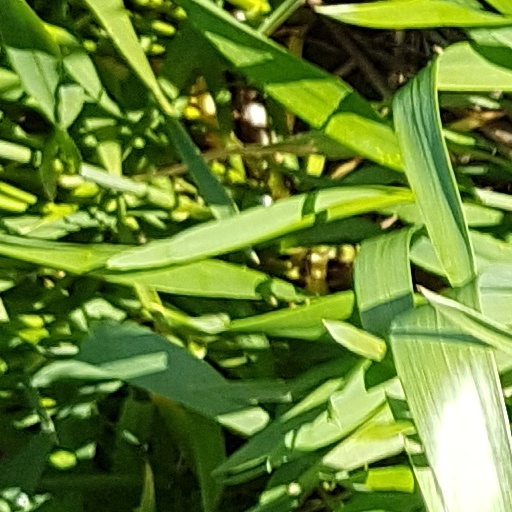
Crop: wheat